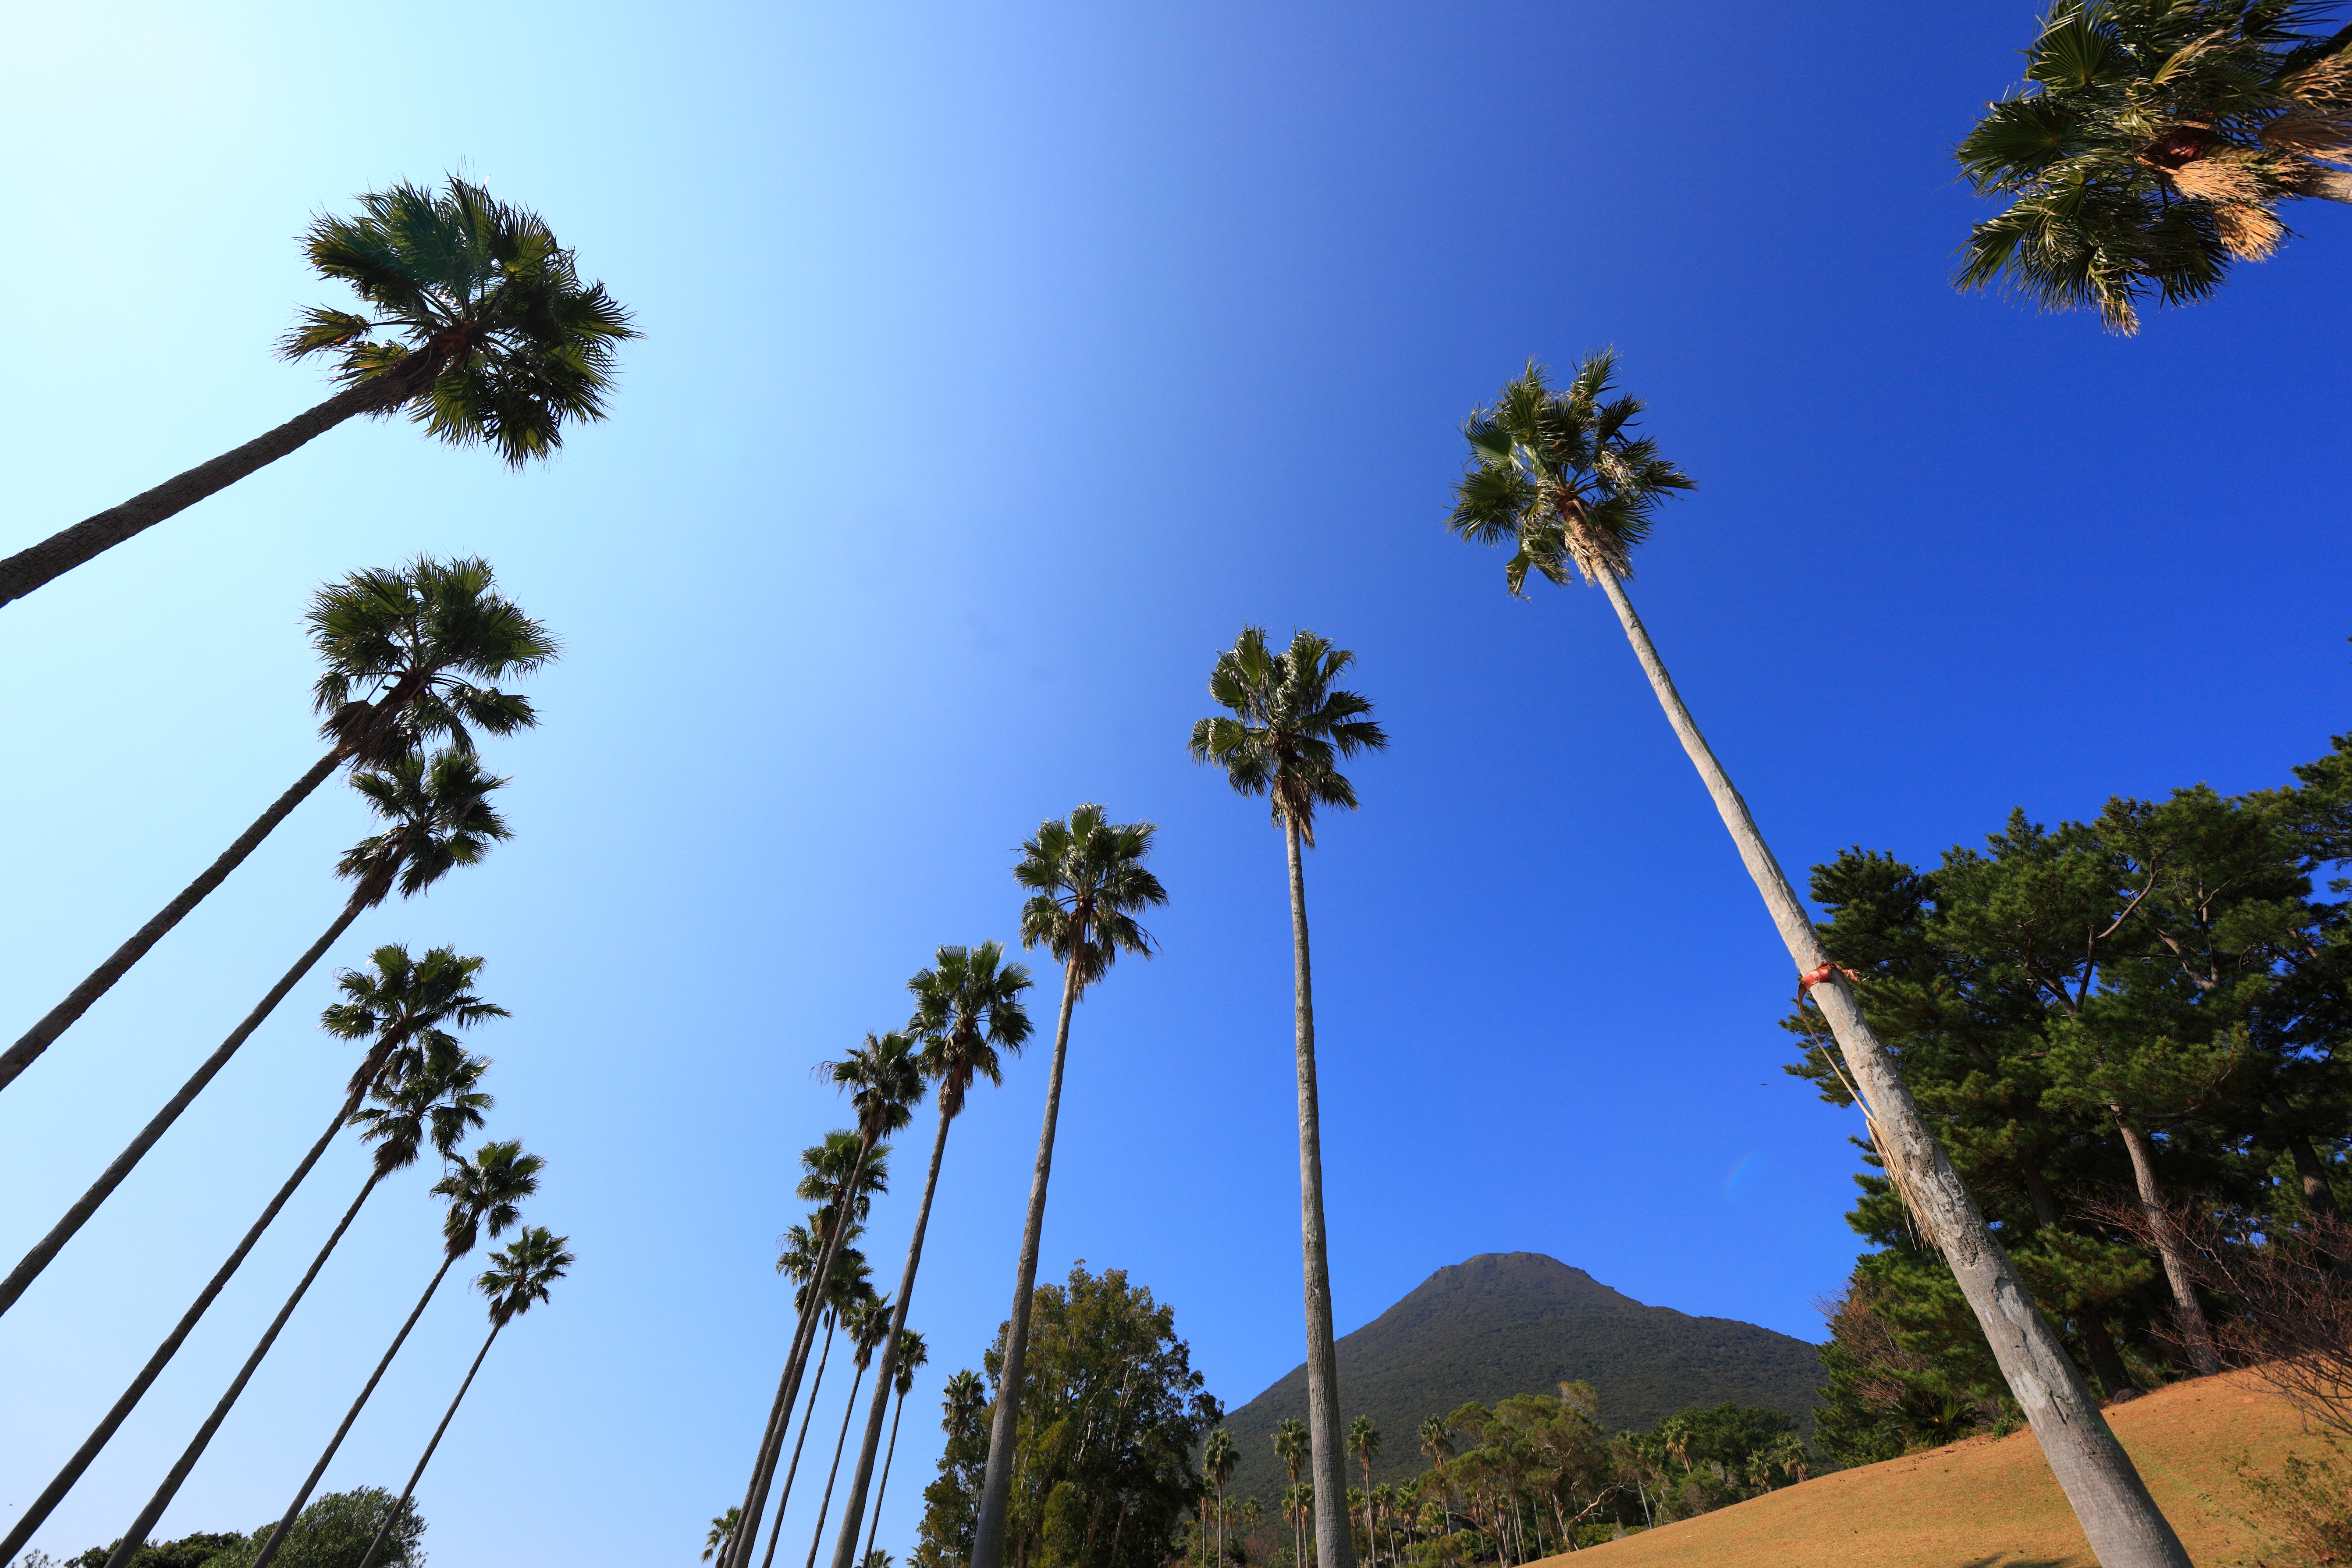
landscape, tree, nature, plant, sky, sunlight, flower, view, wind, clear, high, botany, flora, 5d, day, hires, markii, ecosystem, hi, res, resolution, canonef14mmf28liiusm, kaimondake, flowering plant, woody plant, land plant, arecales, palm family, borassus flabellifer